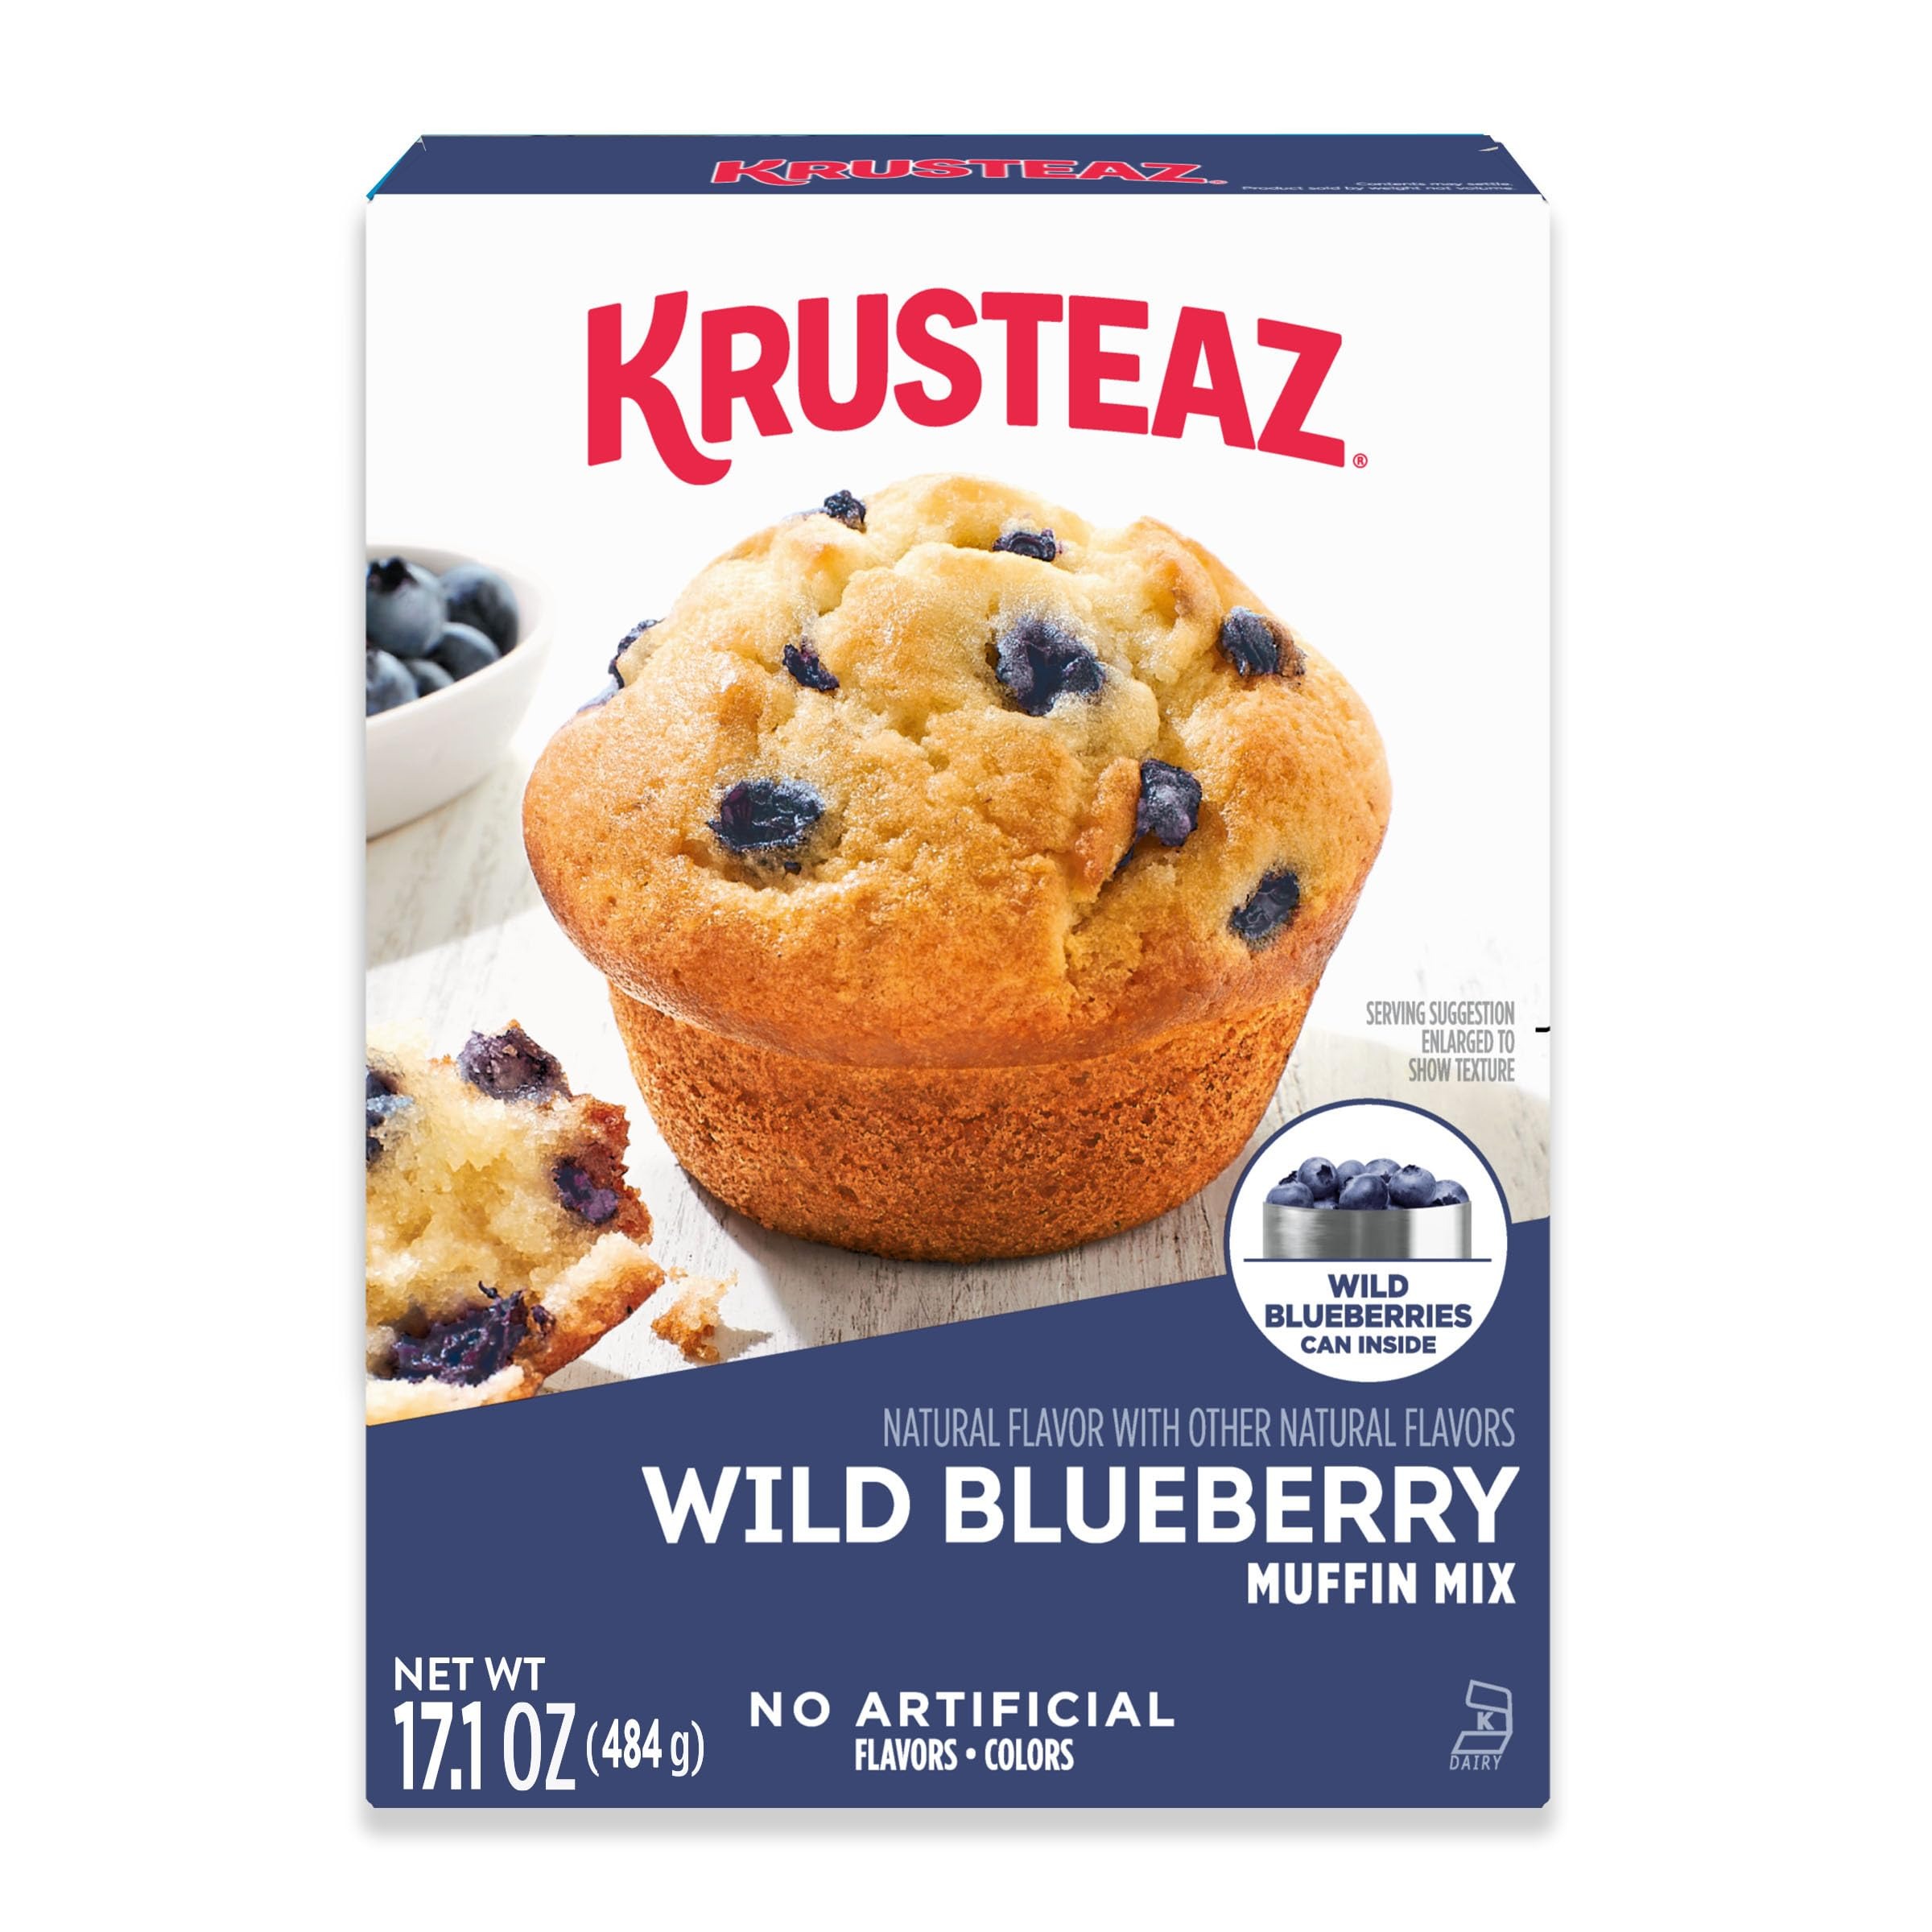
Item Name: Krusteaz Wild Blueberry Muffin Mix, Blueberry Muffins Made With Real Blueberries, 17.1 oz Box
Bullet Point 1: One 17.1 oz box of Krusteaz Wild Blueberry Muffin Mix—create delicious wild blueberry scones from your home kitchen with this Krusteaz muffin mix
Bullet Point 2: Made with real wild blueberries, this easy-to-prepare breakfast muffin mix creates tasty blueberry muffins in minutes
Bullet Point 3: Use in recipes or customize your blueberry muffins with mix-ins like toasted almonds or shredded coconut for a flavorful twist
Bullet Point 4: Each box of this wild blueberry muffin mix makes up to 12 standard blueberry muffins, 24 mini muffins or an 8x4 inch pan of blueberry bread
Bullet Point 5: Krusteaz Wild Blueberry Muffin Mix contains no artificial flavors and no artificial colors
Value: 17.1
Unit: Ounce

Price: 3.655